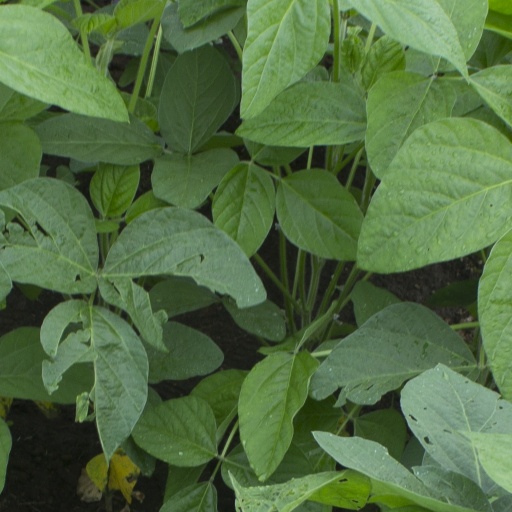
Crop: soybean